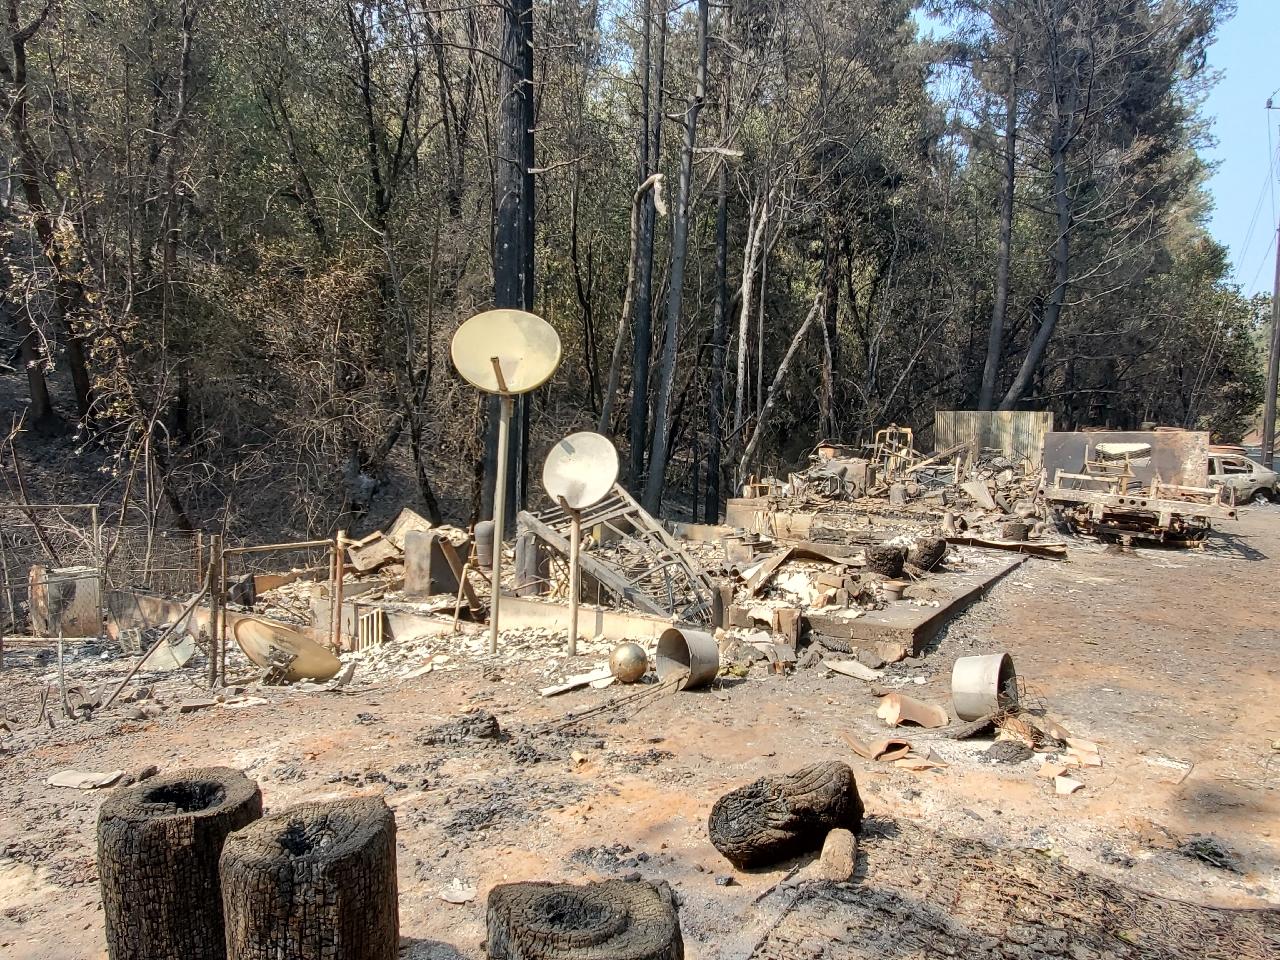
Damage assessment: destroyed